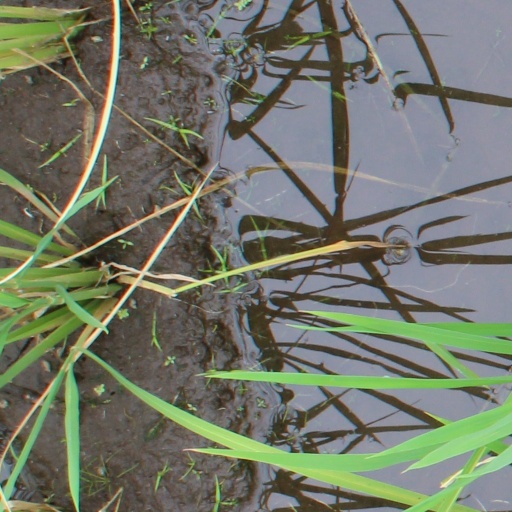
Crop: rice